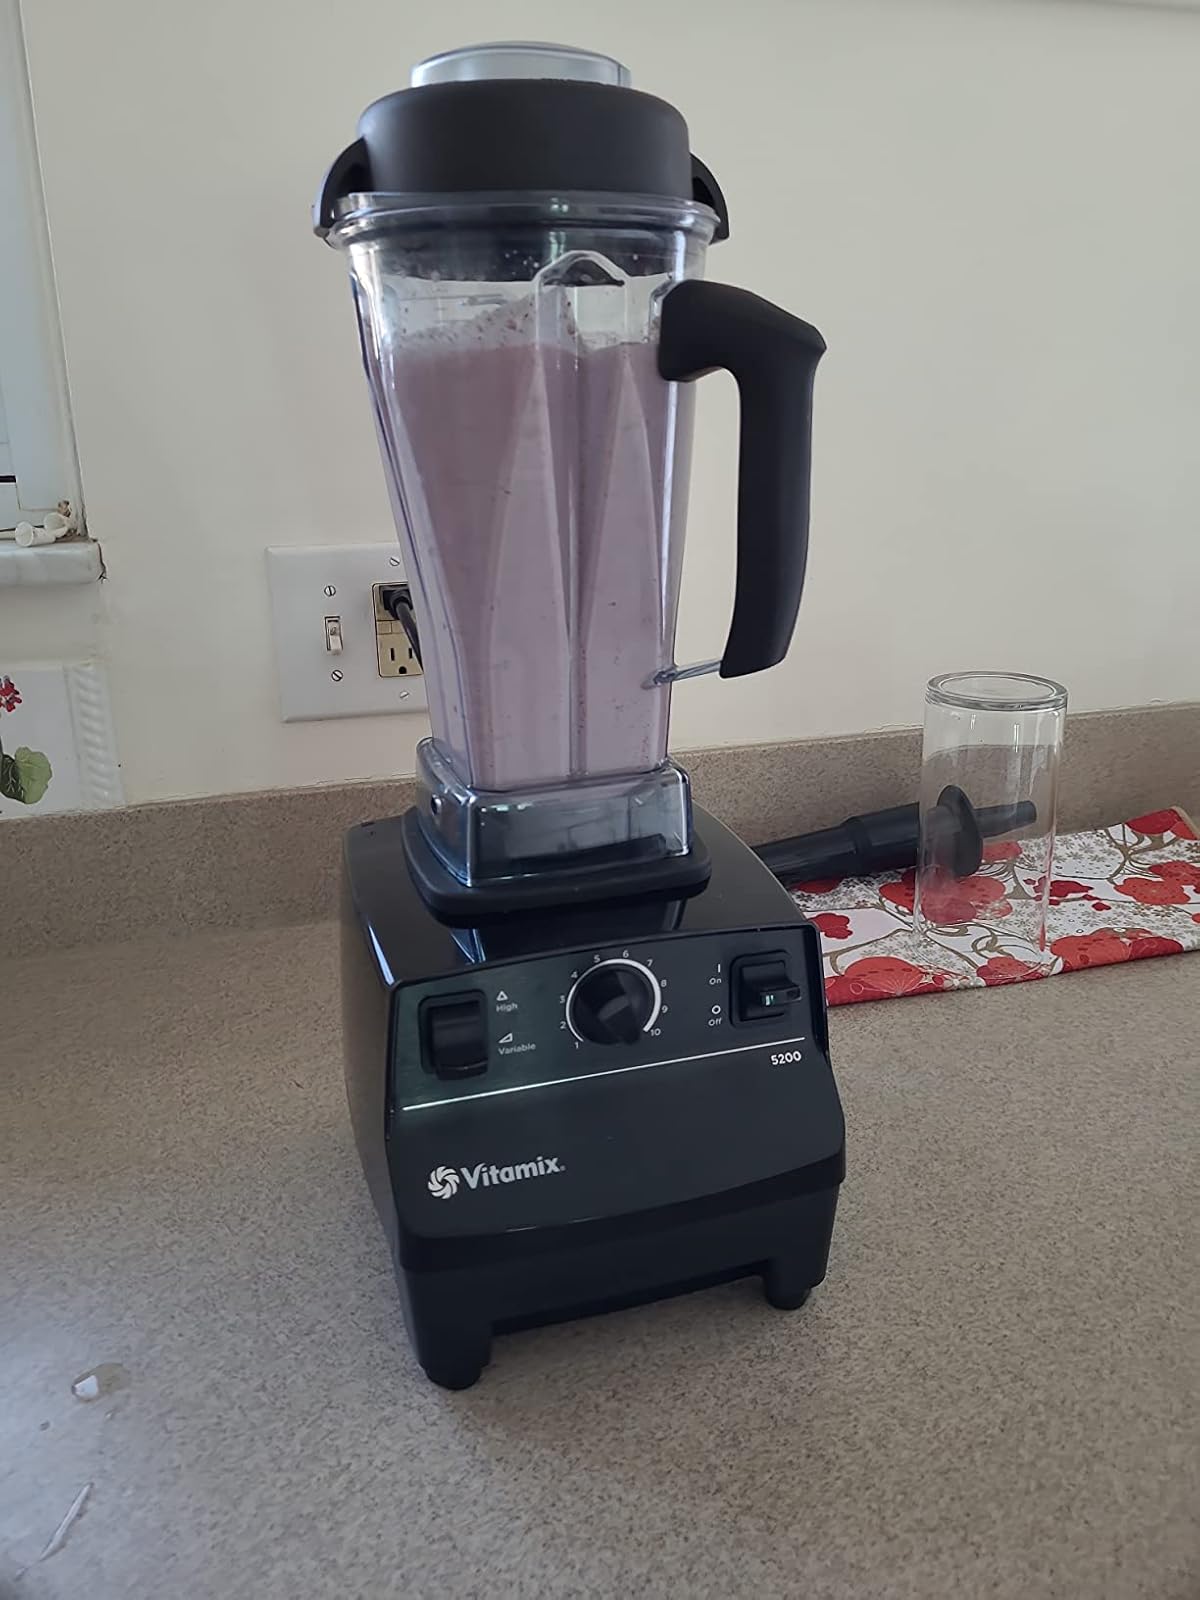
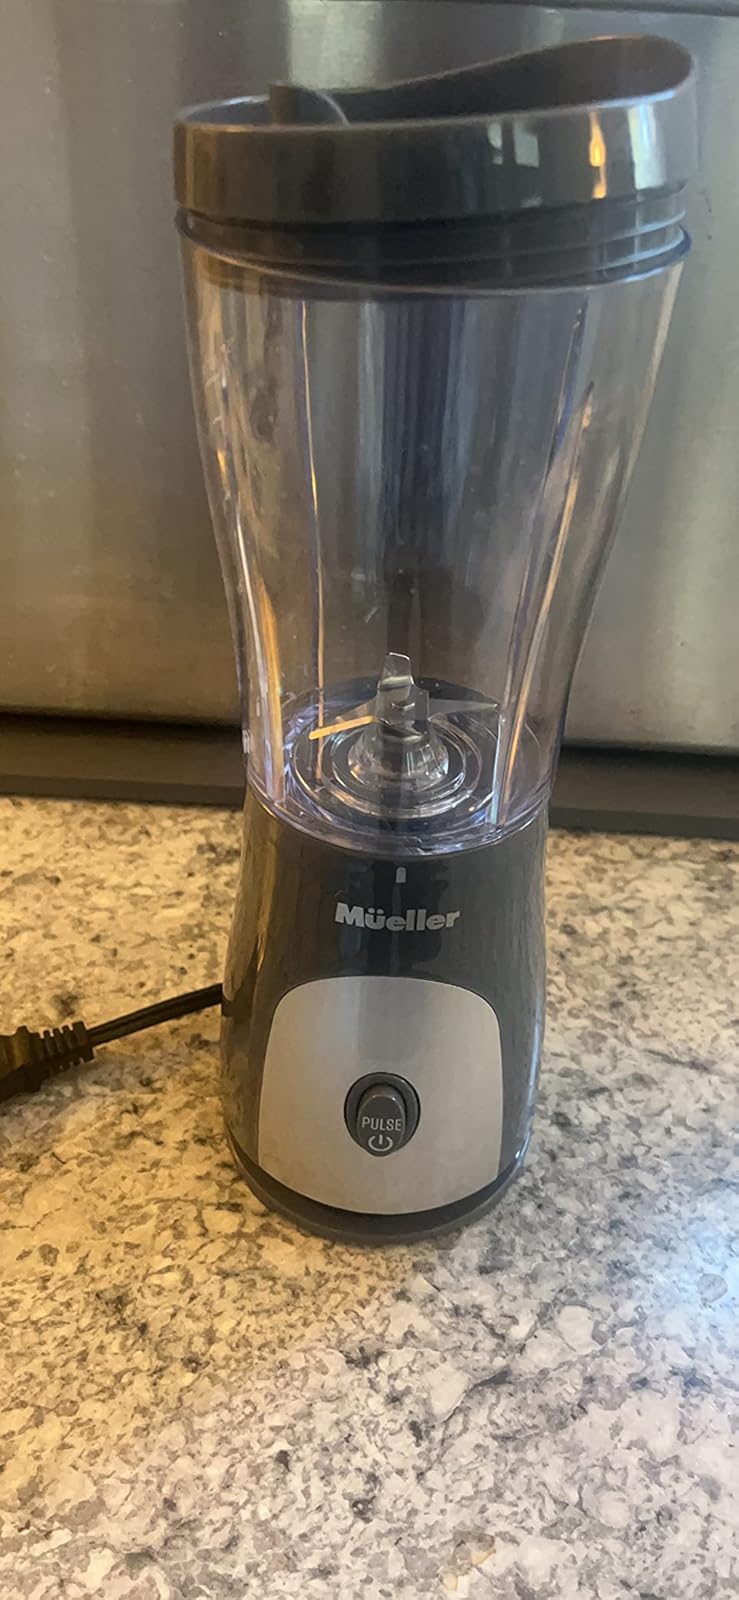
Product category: items_blender
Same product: no